František Šimůnek

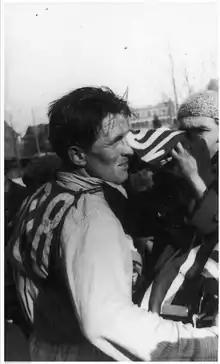
Šimůnek in 1934

František Šimůnek (2 December 1910 – 17 July 1989) was a Czechoslovakian Nordic skier who competed in the 1930s. He won a silver medal in the 4 x 10 km at the 1933 FIS Nordic World Ski Championships in Innsbruck.